Casimir Ehrnrooth

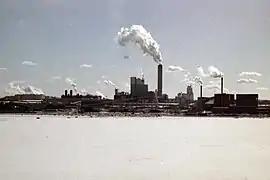
Kaukaa paper factory in Lappeenranta and Saimaa lake

Casimir Ehrnrooth succeeded his maternal relatives as President and CEO of Kaukas paper factory, in small town of Lauritsala (annexed to Lappeenranta in 1967), Southern Karelia in 1962; and he served there for a long time.